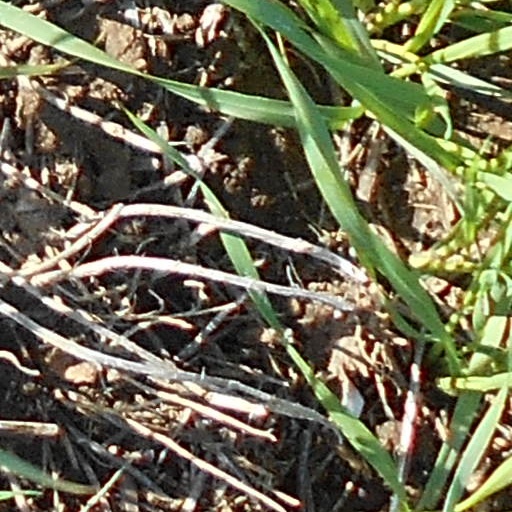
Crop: wheat